Halifax (bank)

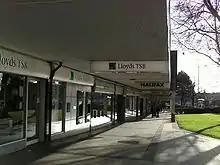
Neighbouring Halifax and Lloyds TSB branches outside the Arndale Centre, Cross Gates, Leeds

The deregulation of the financial services industry in the 1980s saw the passing of the Building Societies Act 1986 which allowed societies greater financial freedoms, and diversification into other markets. Accordingly, the Halifax acquired an estate agent to complement its mortgage business. It also expanded by offering current accounts and credit cards, traditionally services offered by commercial banks. In 1993, it established a Spanish subsidiary, Banco Halifax Hispania, mainly serving British expatriate mortgage customers.